New Model Army

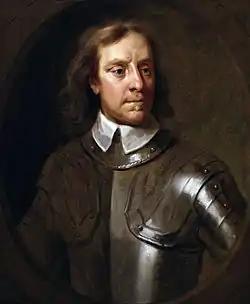
Oliver Cromwell, appointed commander of the cavalry

Parliament authorised an Army of 22,000 soldiers, most of whom came from three existing Parliamentarian armies; that commanded by the Earl of Essex, Waller's Southern Association and the Eastern Association under the Earl of Manchester. It comprised 6,600 cavalry, divided into eleven units of 600 men, 14,400 foot, comprising twelve regiments of 1,200 men, and 1,000 dragoons. Originally each regiment of cavalry had a company of dragoons attached, but at the urging of Fairfax on 1 March they were formed into a separate unit commanded by Colonel John Okey. Although the cavalry regiments were already up to strength, the infantry was severely understrength and in May 1645 was still 4,000 men below the approved level.